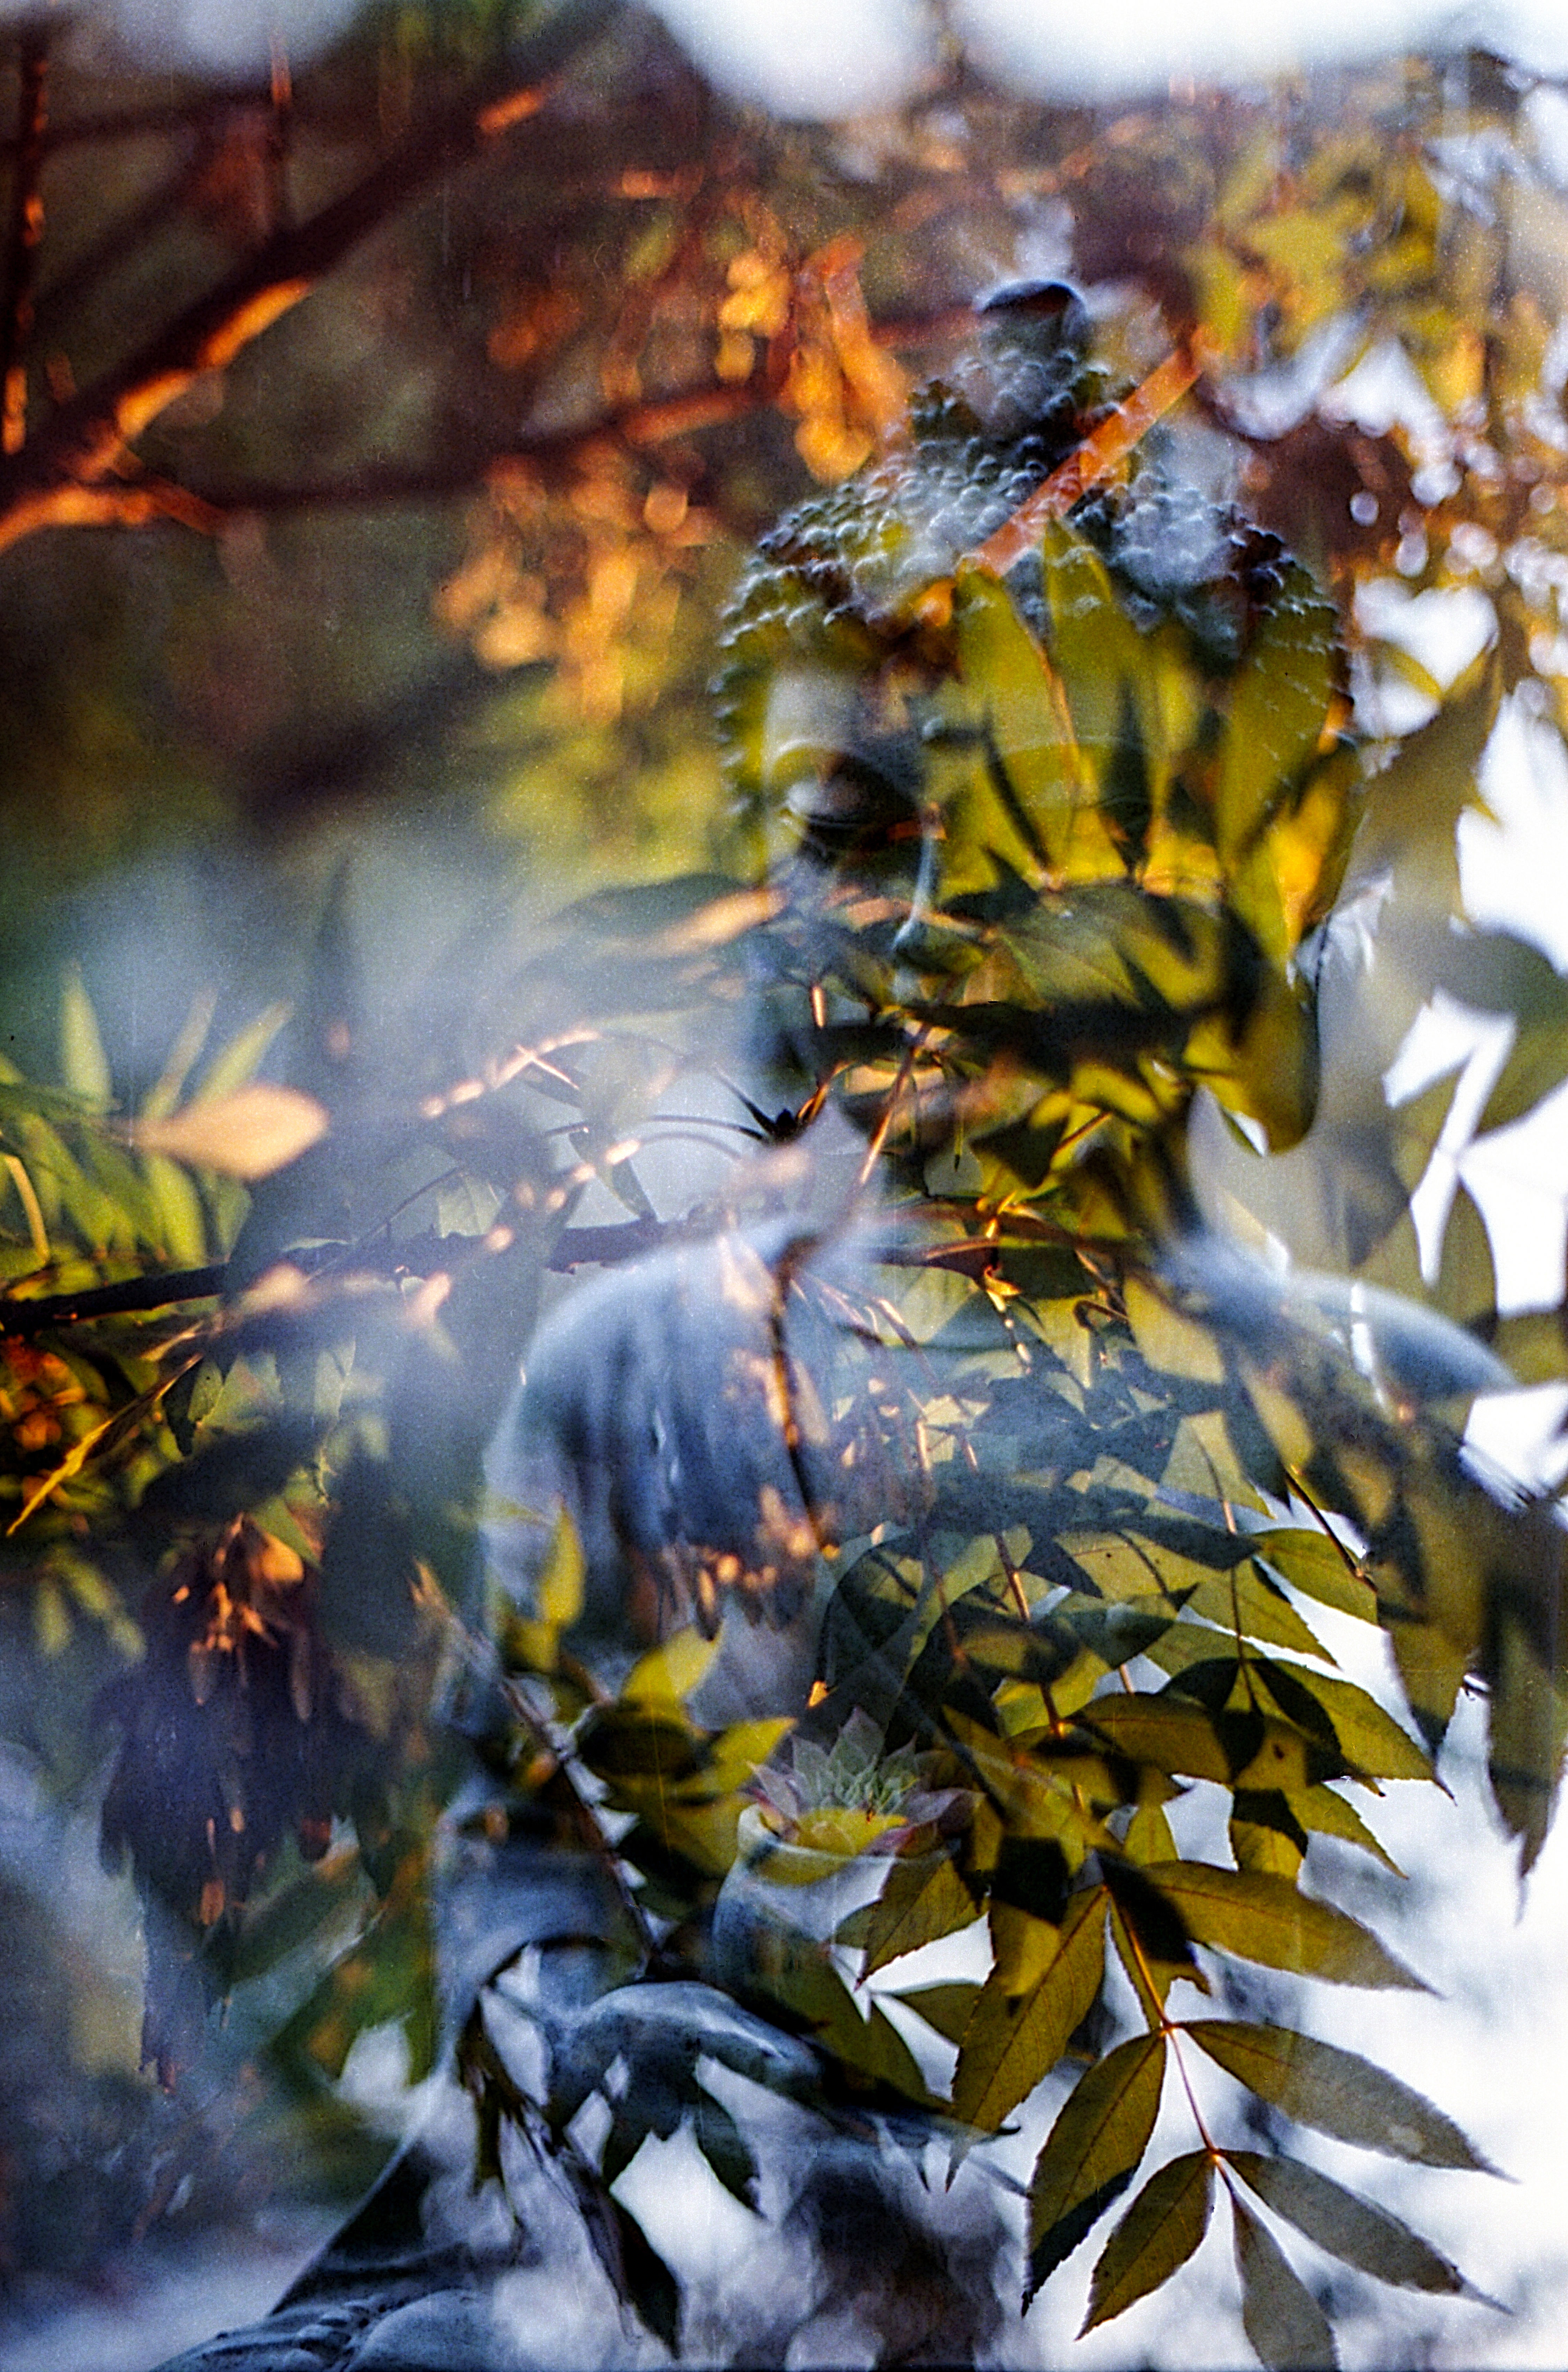
tree, nature, forest, branch, plant, sunlight, leaf, flower, film, reflection, autumn, canon, flora, season, cool image, 50mm, 14, fuji, i, expired, superia, 400, a1, woody plant